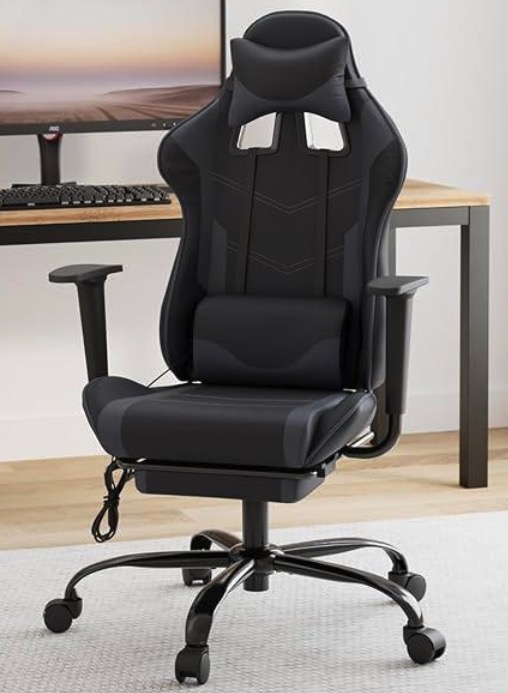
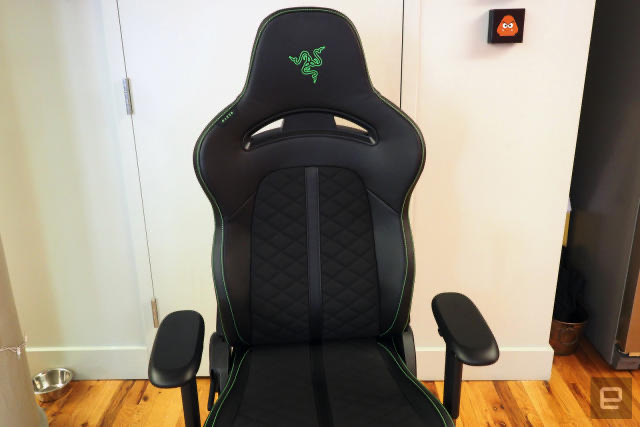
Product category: items_chair
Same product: no